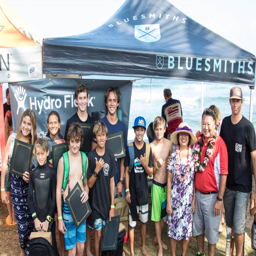
politician come down to support the event and give out awards to selected students photo